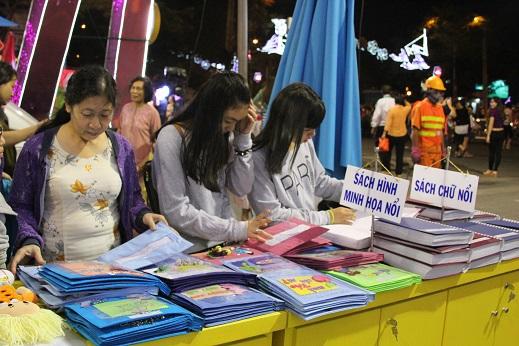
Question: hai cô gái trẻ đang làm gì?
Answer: đang xem sách